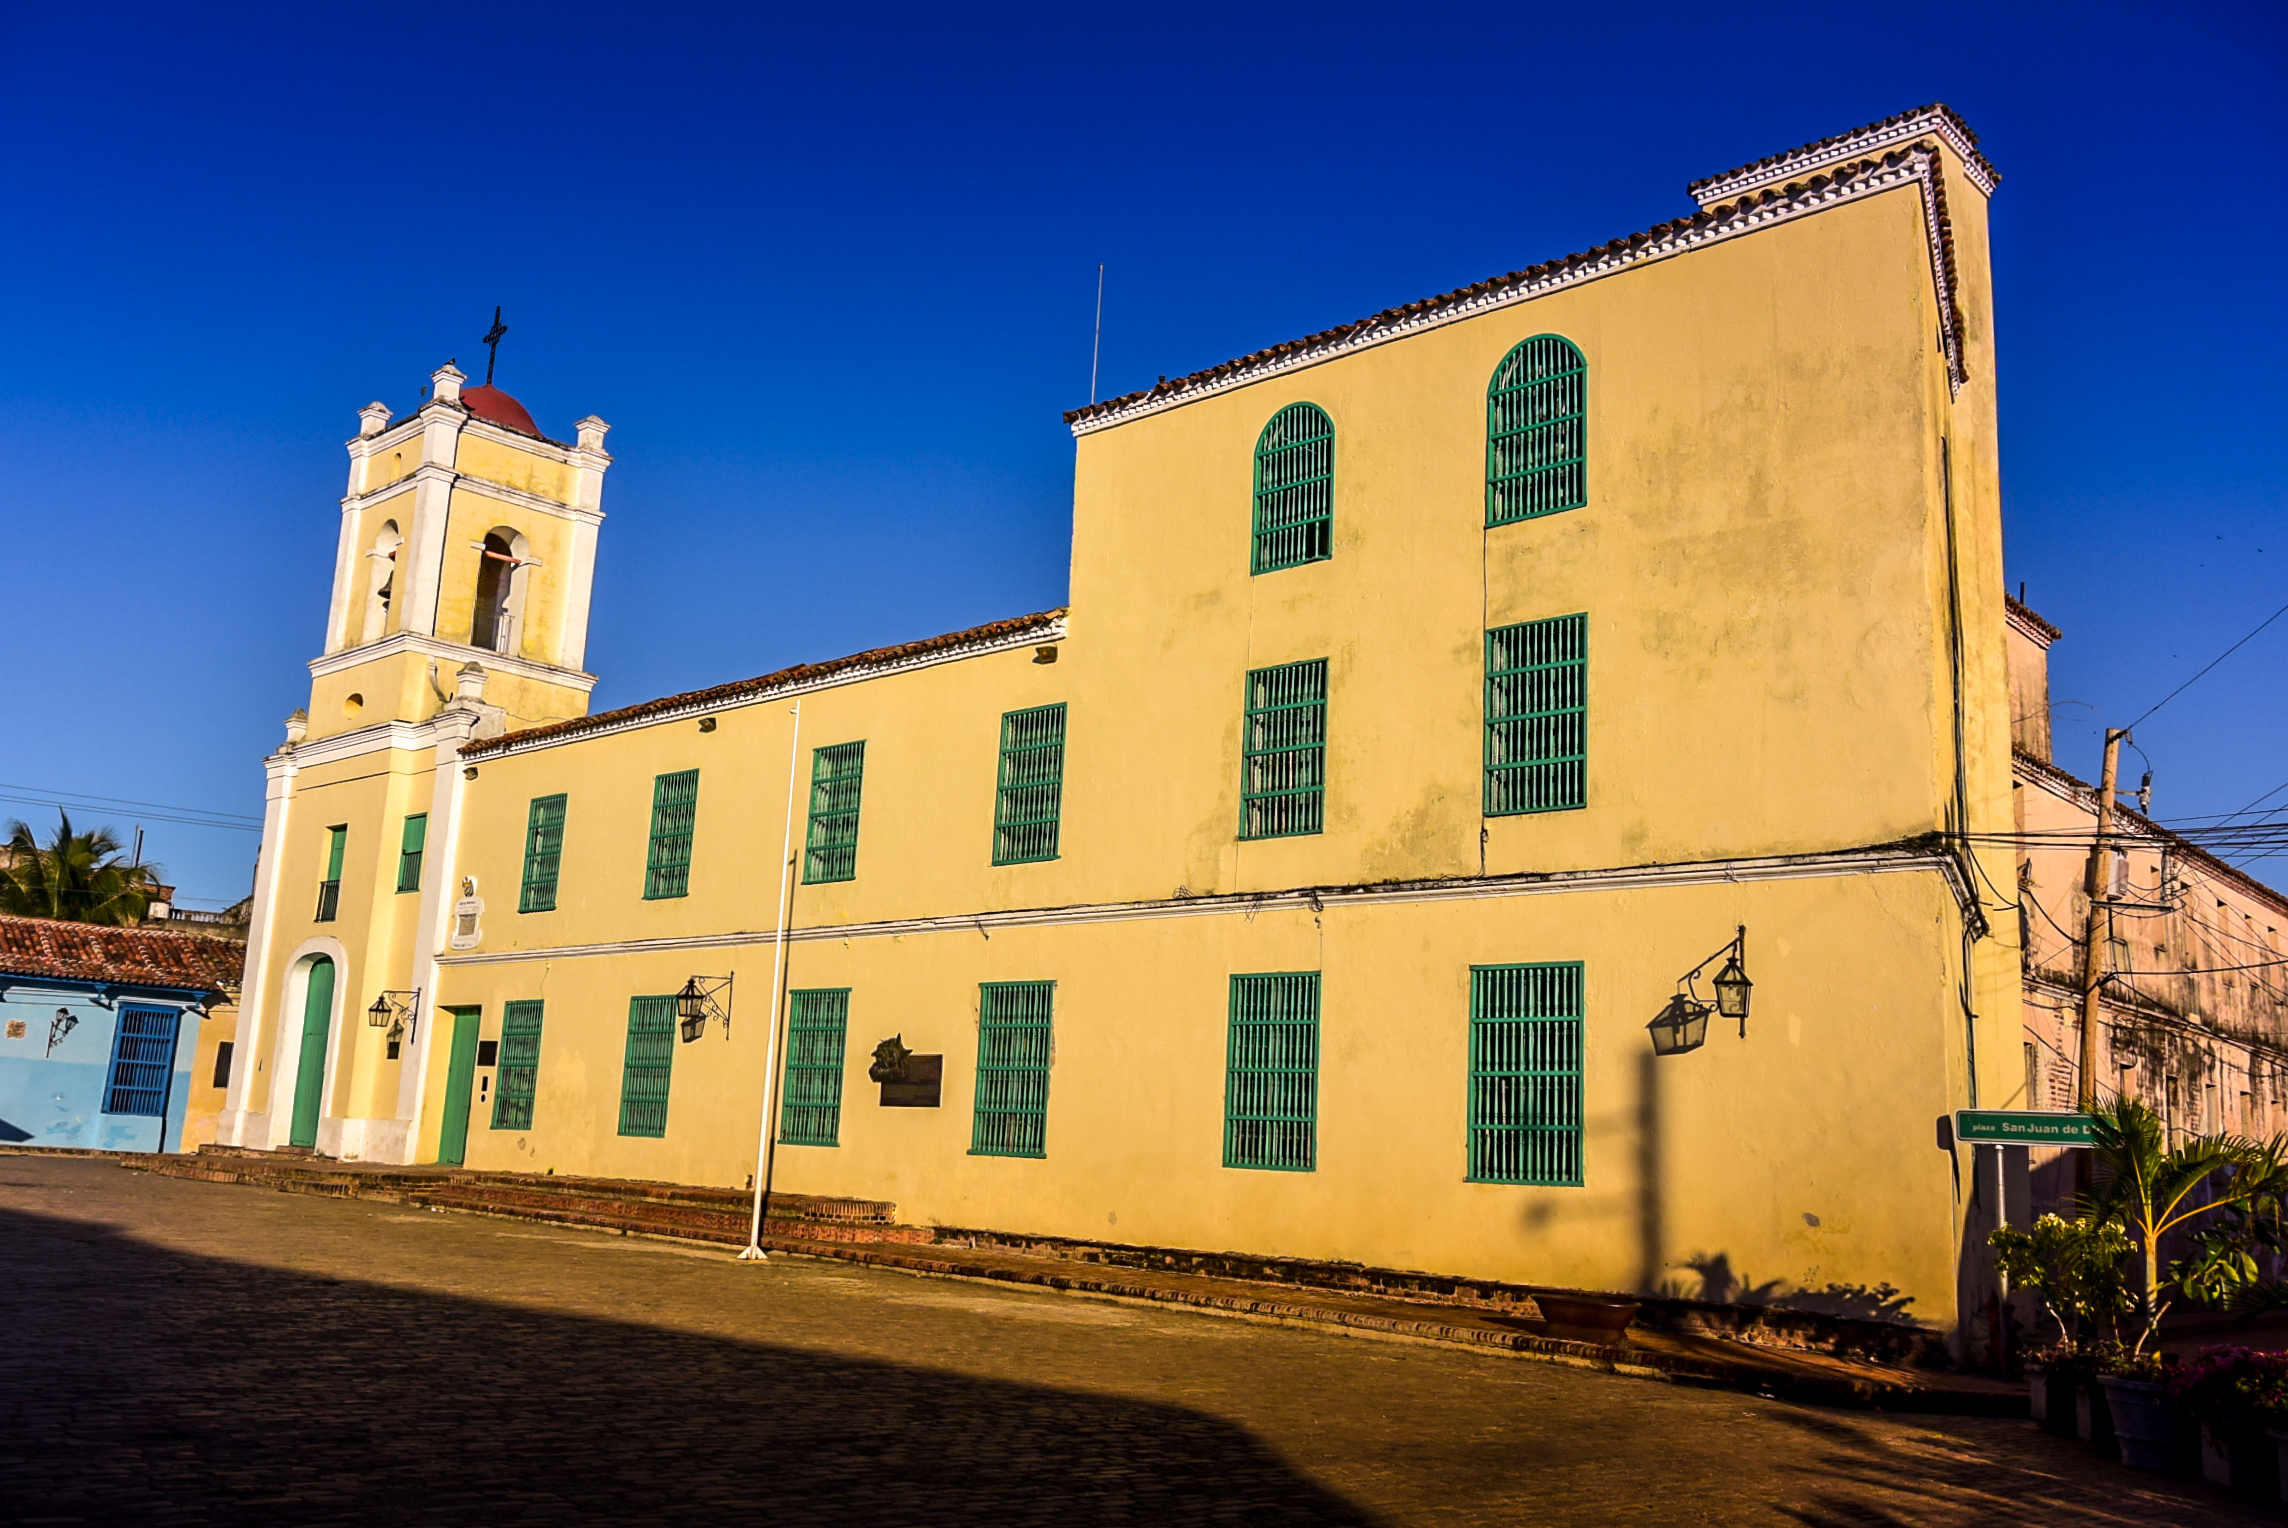
architecture, house, town, building, chateau, palace, old, city, downtown, travel, tropical, landmark, facade, tourism, cuba, estate, caribbean, exotic, cuban, destination, camaguey, colonial, urban area